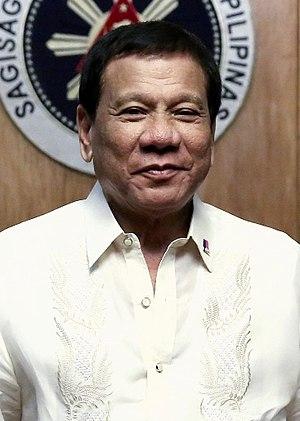
Rodrigo Roa Duterte, dit Rody Duterte, surnommé Digong, né le 28 mars 1945 à Maasin, est un avocat et homme d'État philippin, membre du PDP-Laban. Il est président de la République depuis le 30 juin 2016.
L'élection présidentielle philippine de 2016 se déroule le 9 mai 2016.